International Catholic Migration Commission

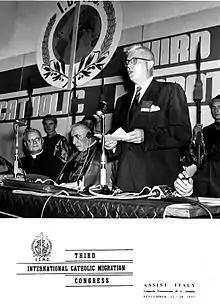
Third ICMC Congress in Assisi (Italy), 1957

The founding of ICMC followed the end of the Second World War and the great displacement of peoples caused by the international conflict. By 1949, in Eastern Europe thousands were forced to flee their homes and seek refuge in the Western countries: it soon became clear to the Holy See in Rome that a systematic effort was needed on the part of Catholic organizations to respond to the needs of these migrants.